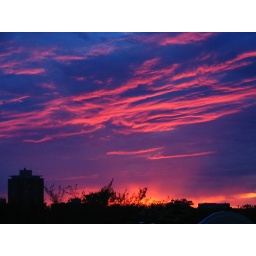
Sunset from the roof of our building in Chicago.